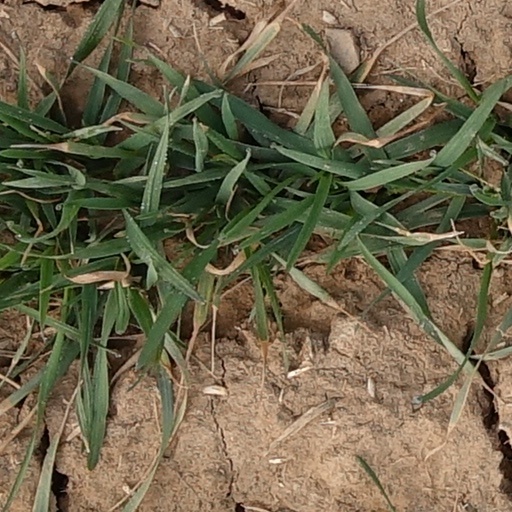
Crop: wheat